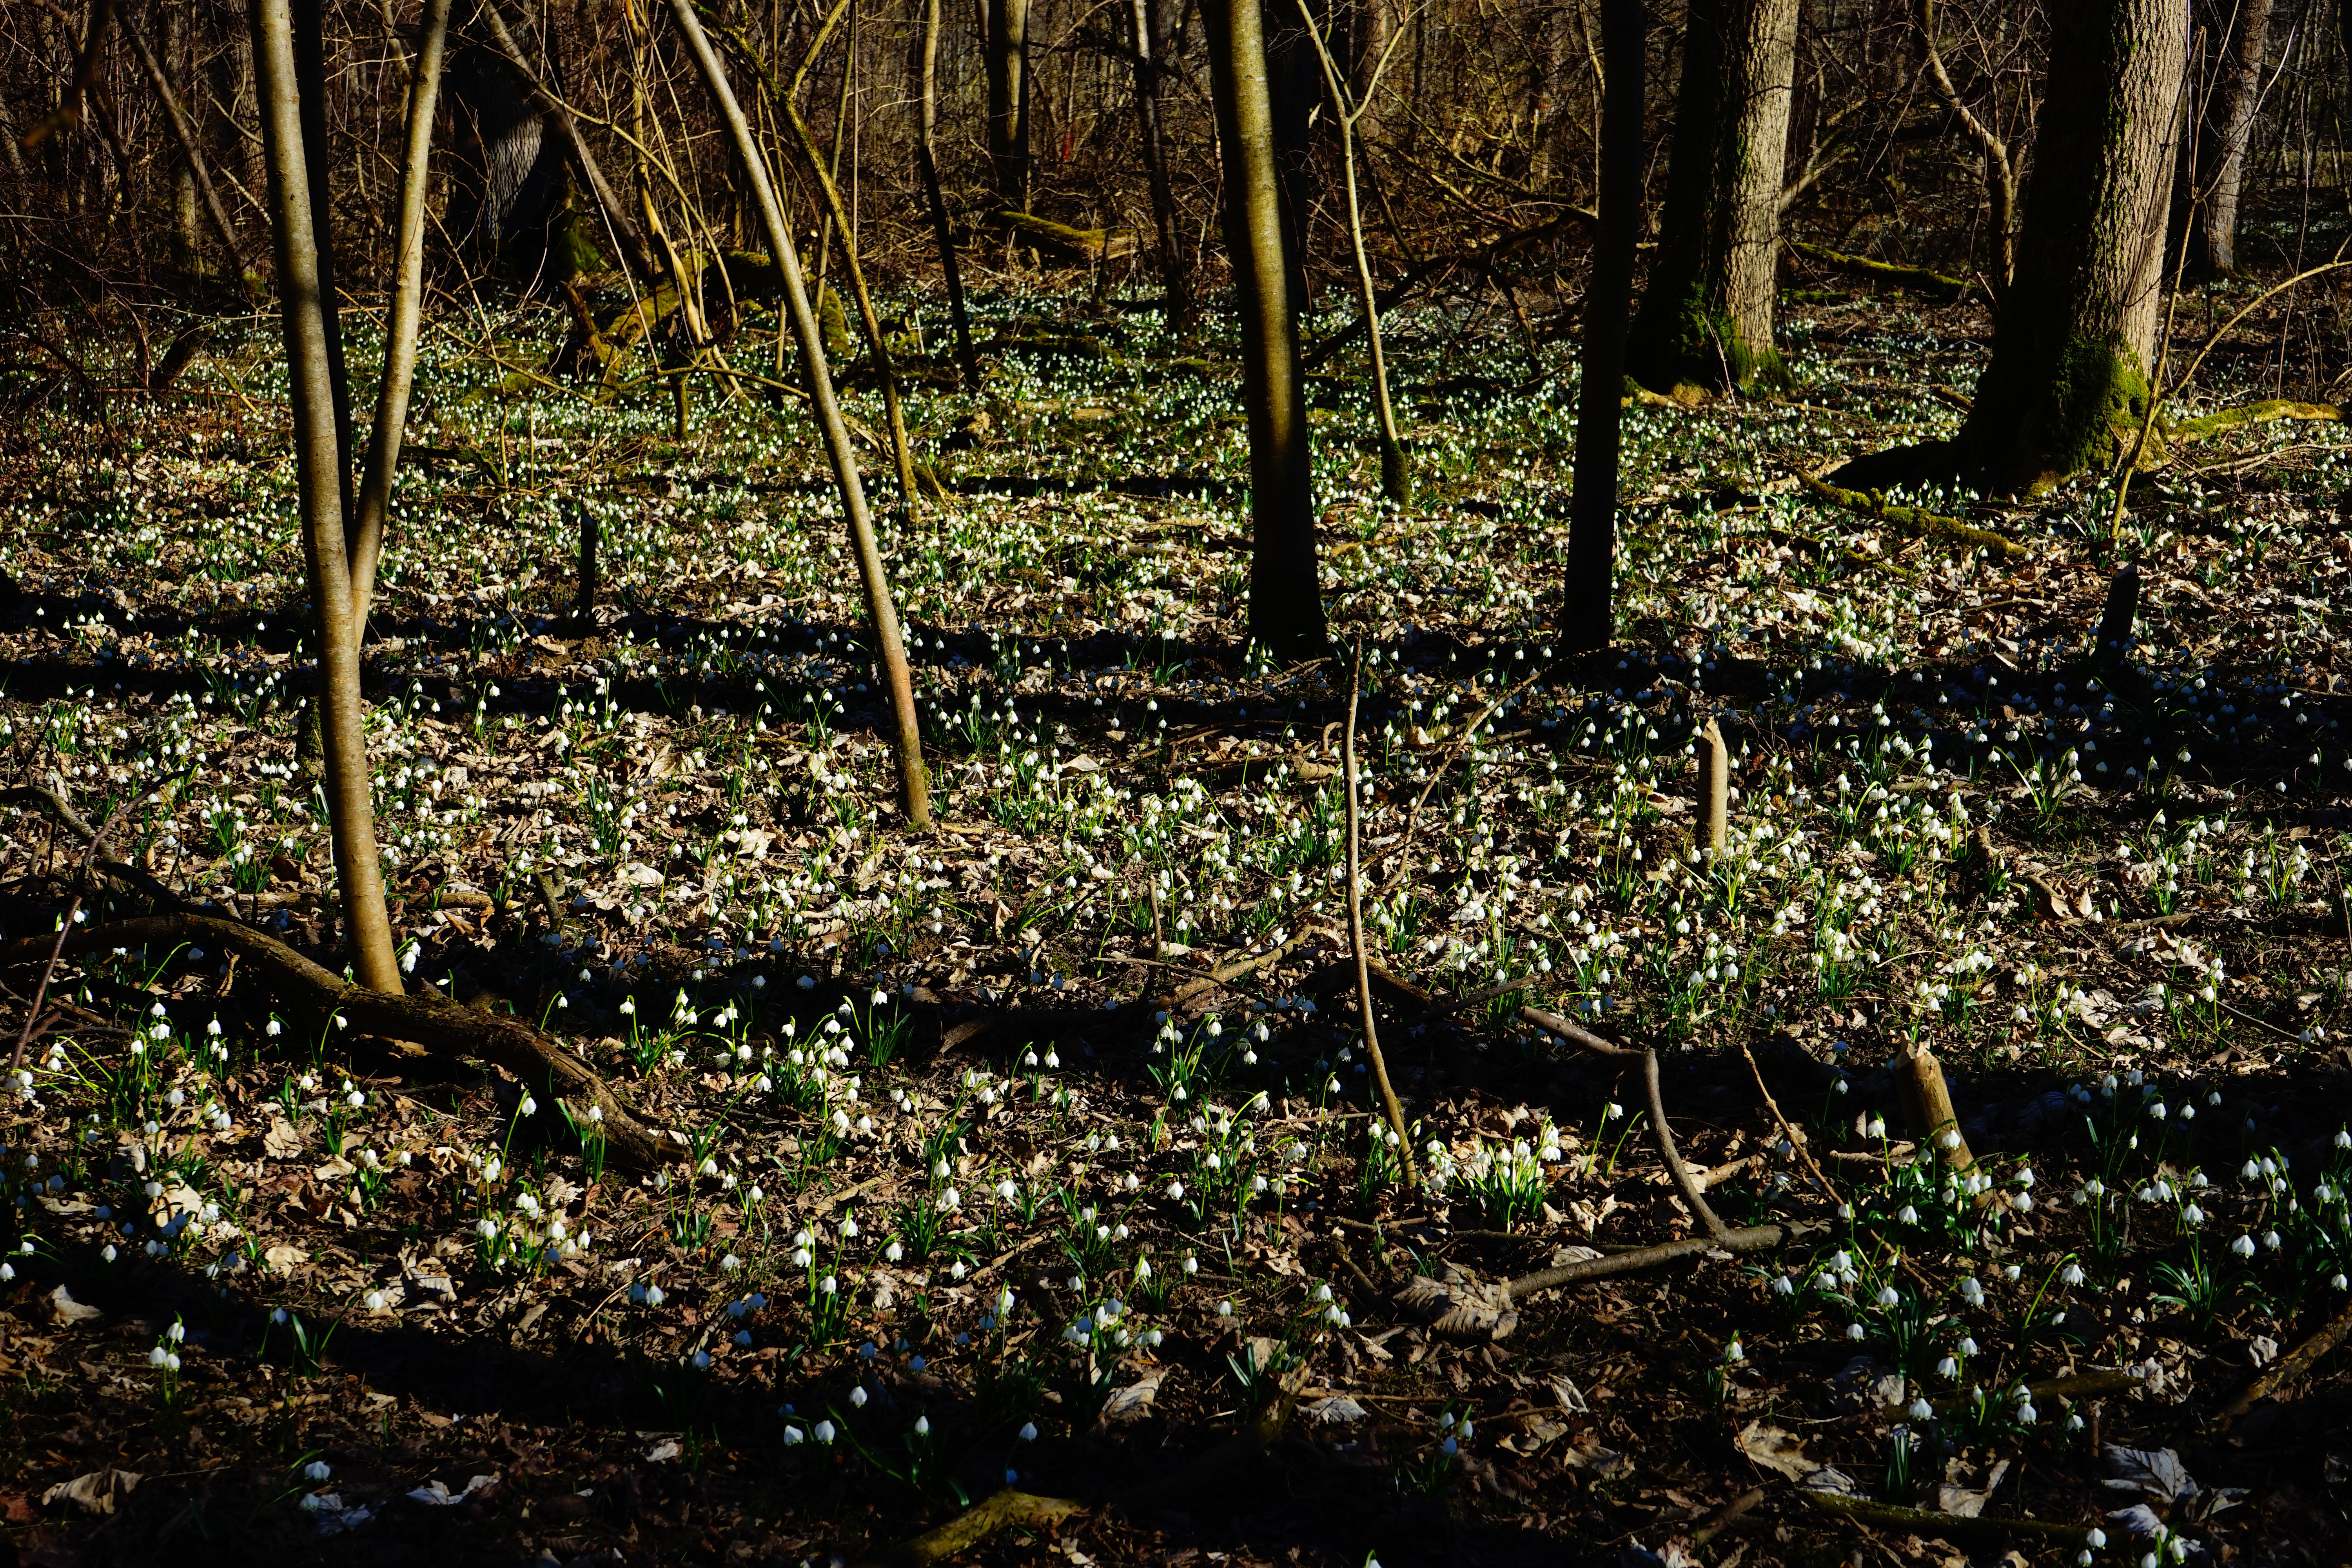
tree, nature, forest, grass, swamp, wilderness, branch, blossom, plant, white, sunlight, leaf, flower, bloom, bell, wildlife, idyllic, spring, green, jungle, autumn, soil, flora, snowflake, stalk, forest floor, rainforest, wetland, beautiful, woodland, habitat, ecosystem, spring flower, forest flower, zwiebelpflanze, leucojum, amaryllidaceae, fruehlingsknotenblume, great snowdrops, natural environment, woody plant, spring knotenblume, maerzgloeckchen, leucojum vernum